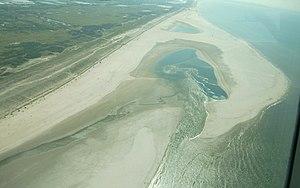
Le moteur de sable est une expérience dans le cadre de la gestion dynamique du littoral. Elle se déroule au large de la Hollande-Méridionale. Un banc de sable en forme de péninsule a été créé par l'homme, la surface est d'environ 1 km². Il est prévu que ce sable sera ensuite déplacé au cours des années à venir par l'action des vagues, du vent et des courants le long de la côte.